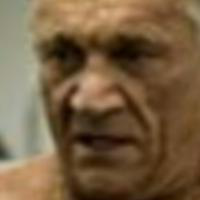
Age group: age 66-80